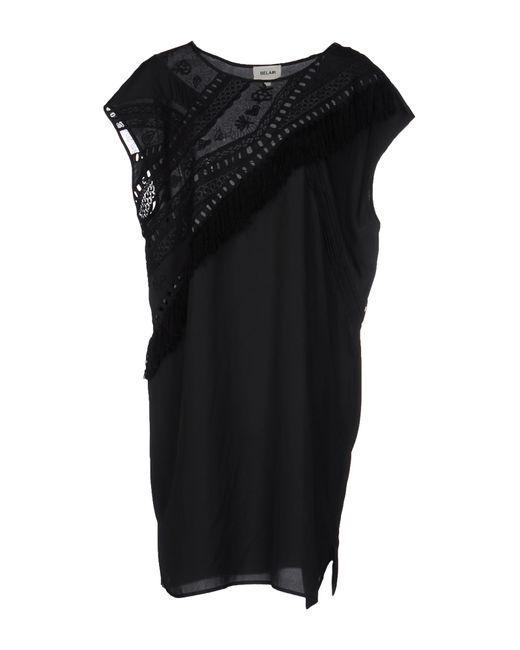
Kurzes Kleid ausgefallenes Design Halbarm lang schwarz Farbe